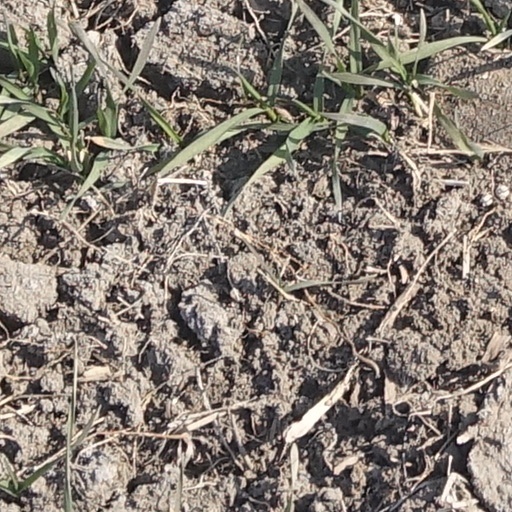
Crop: wheat